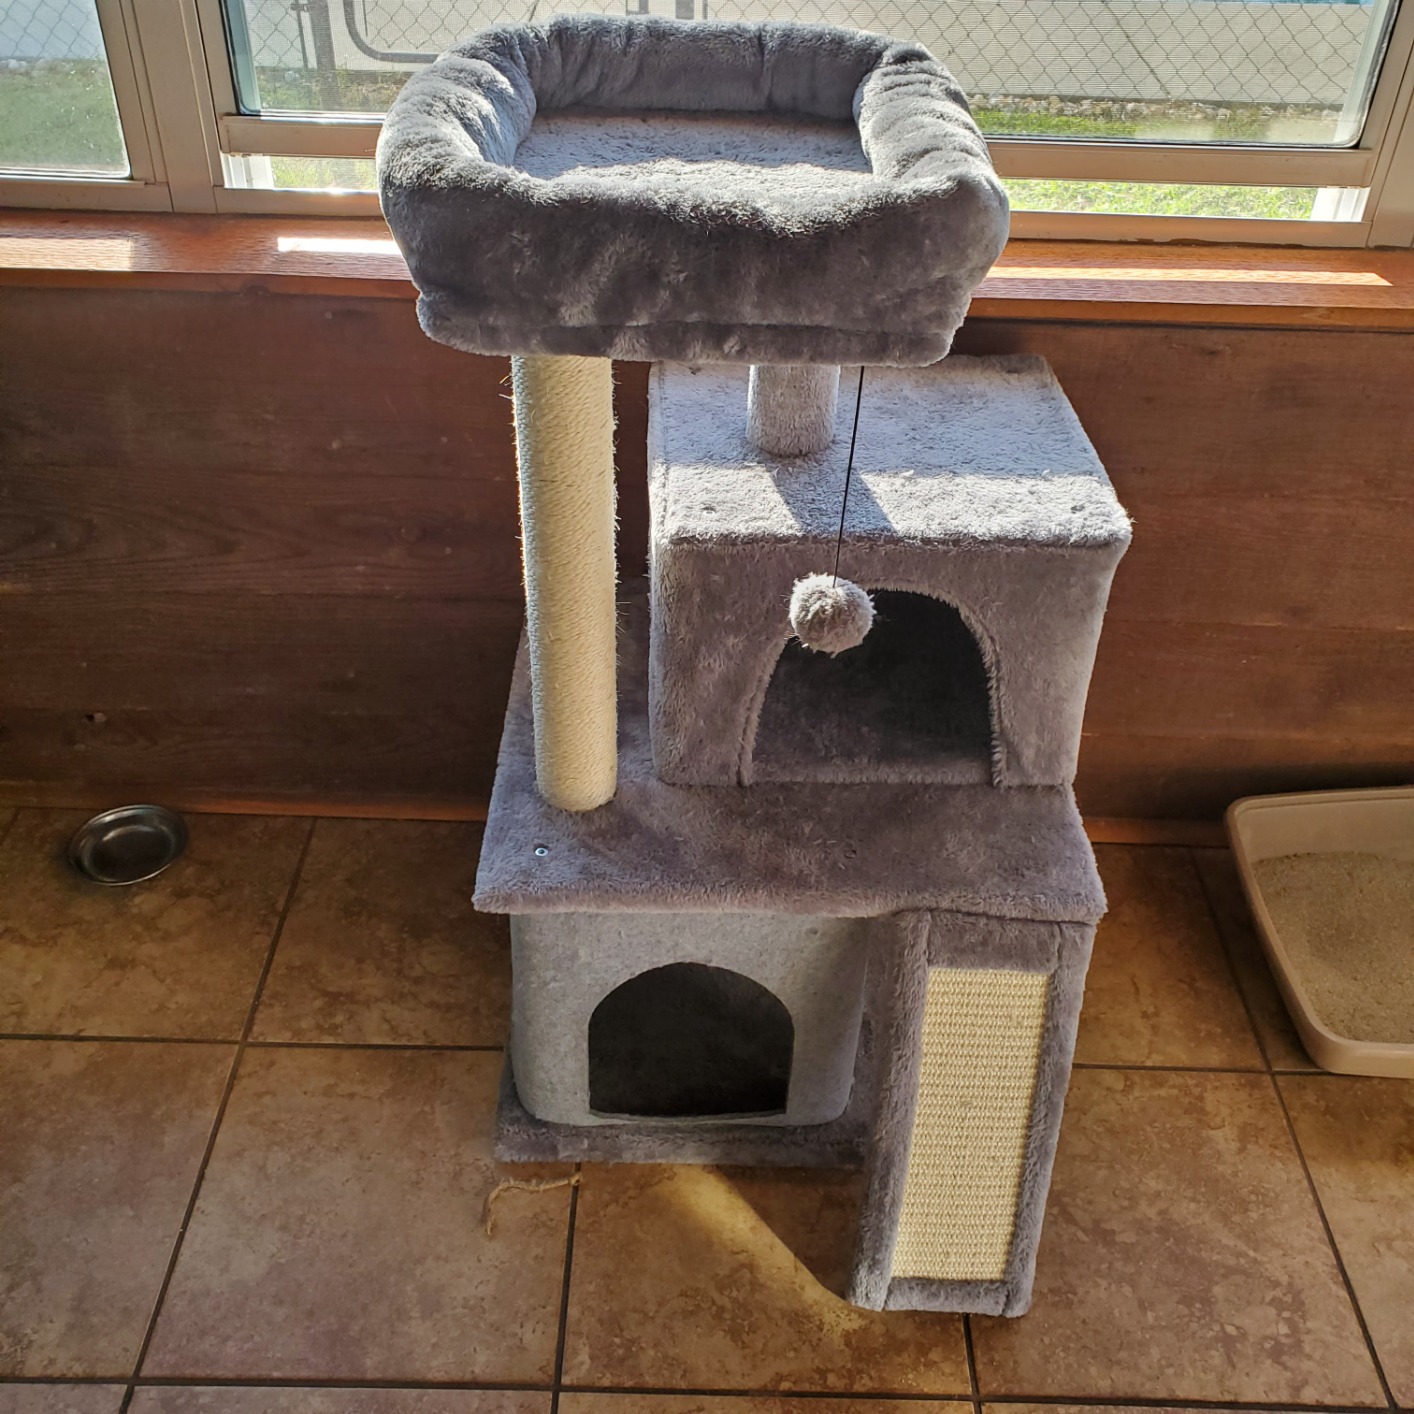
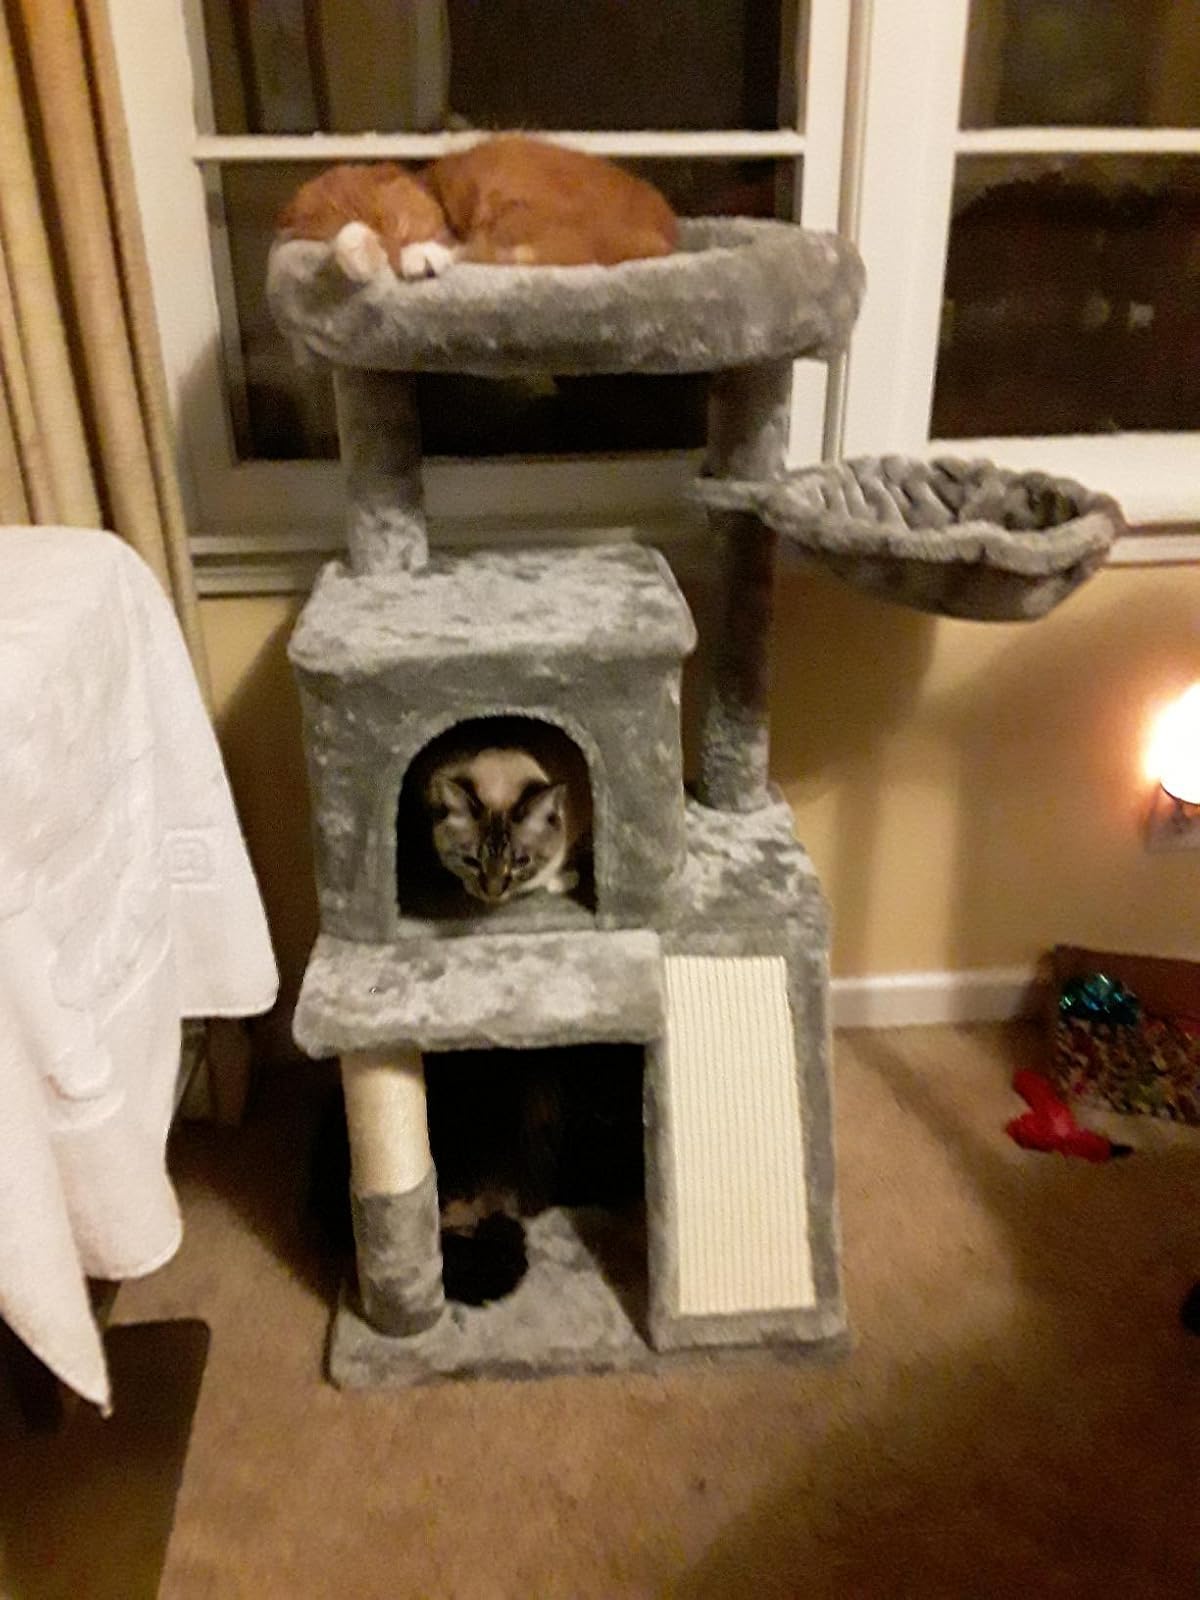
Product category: items_cat tree
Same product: no